Silverthread Falls

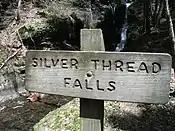
Sign at Silverthread Falls

Silverthread Falls is a waterfall located in Dingmans Ferry in Delaware Township, Pike County, Pennsylvania, United States, near Dingmans Falls in the Delaware Water Gap National Recreation Area.